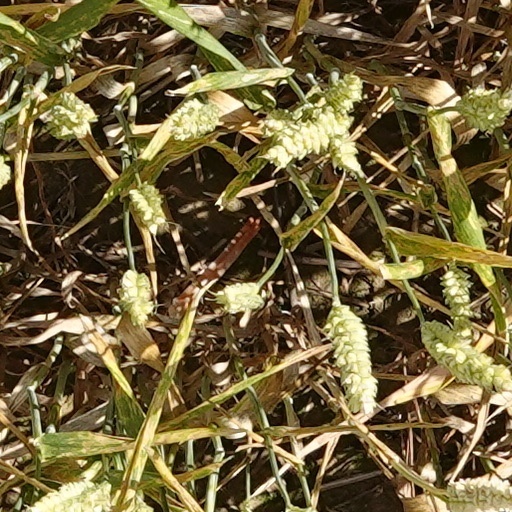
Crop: wheat